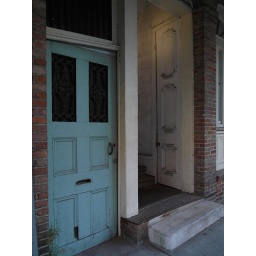
An oversized blue door near a skinny white door in the French Quarter.